Matthew Etherington

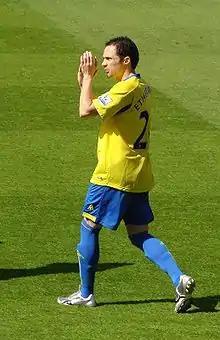
Etherington with Stoke City in 2009

On 8 January 2009, Etherington completed a transfer, thought to be for £2 million, from West Ham United to Stoke City, signing a three-and-a-half-year contract. He made his debut for Stoke two days after his transfer, against Liverpool in the Premier League, in a match which finished goalless. He was sent off in his fifth game with Stoke for kicking out at Danny Collins as his side lost 2–0 to Sunderland. He scored his first goal for Stoke in a 4–3 League Cup win over Blackpool on 22 September 2009. Etherington scored his first League goal for Stoke in a 2–2 draw with Wolverhampton Wanderers. Etherington went on to have a successful season for Stoke which led him to win the player of the year award. Etherington signed a new four-year contract with Stoke on 11 July 2010.